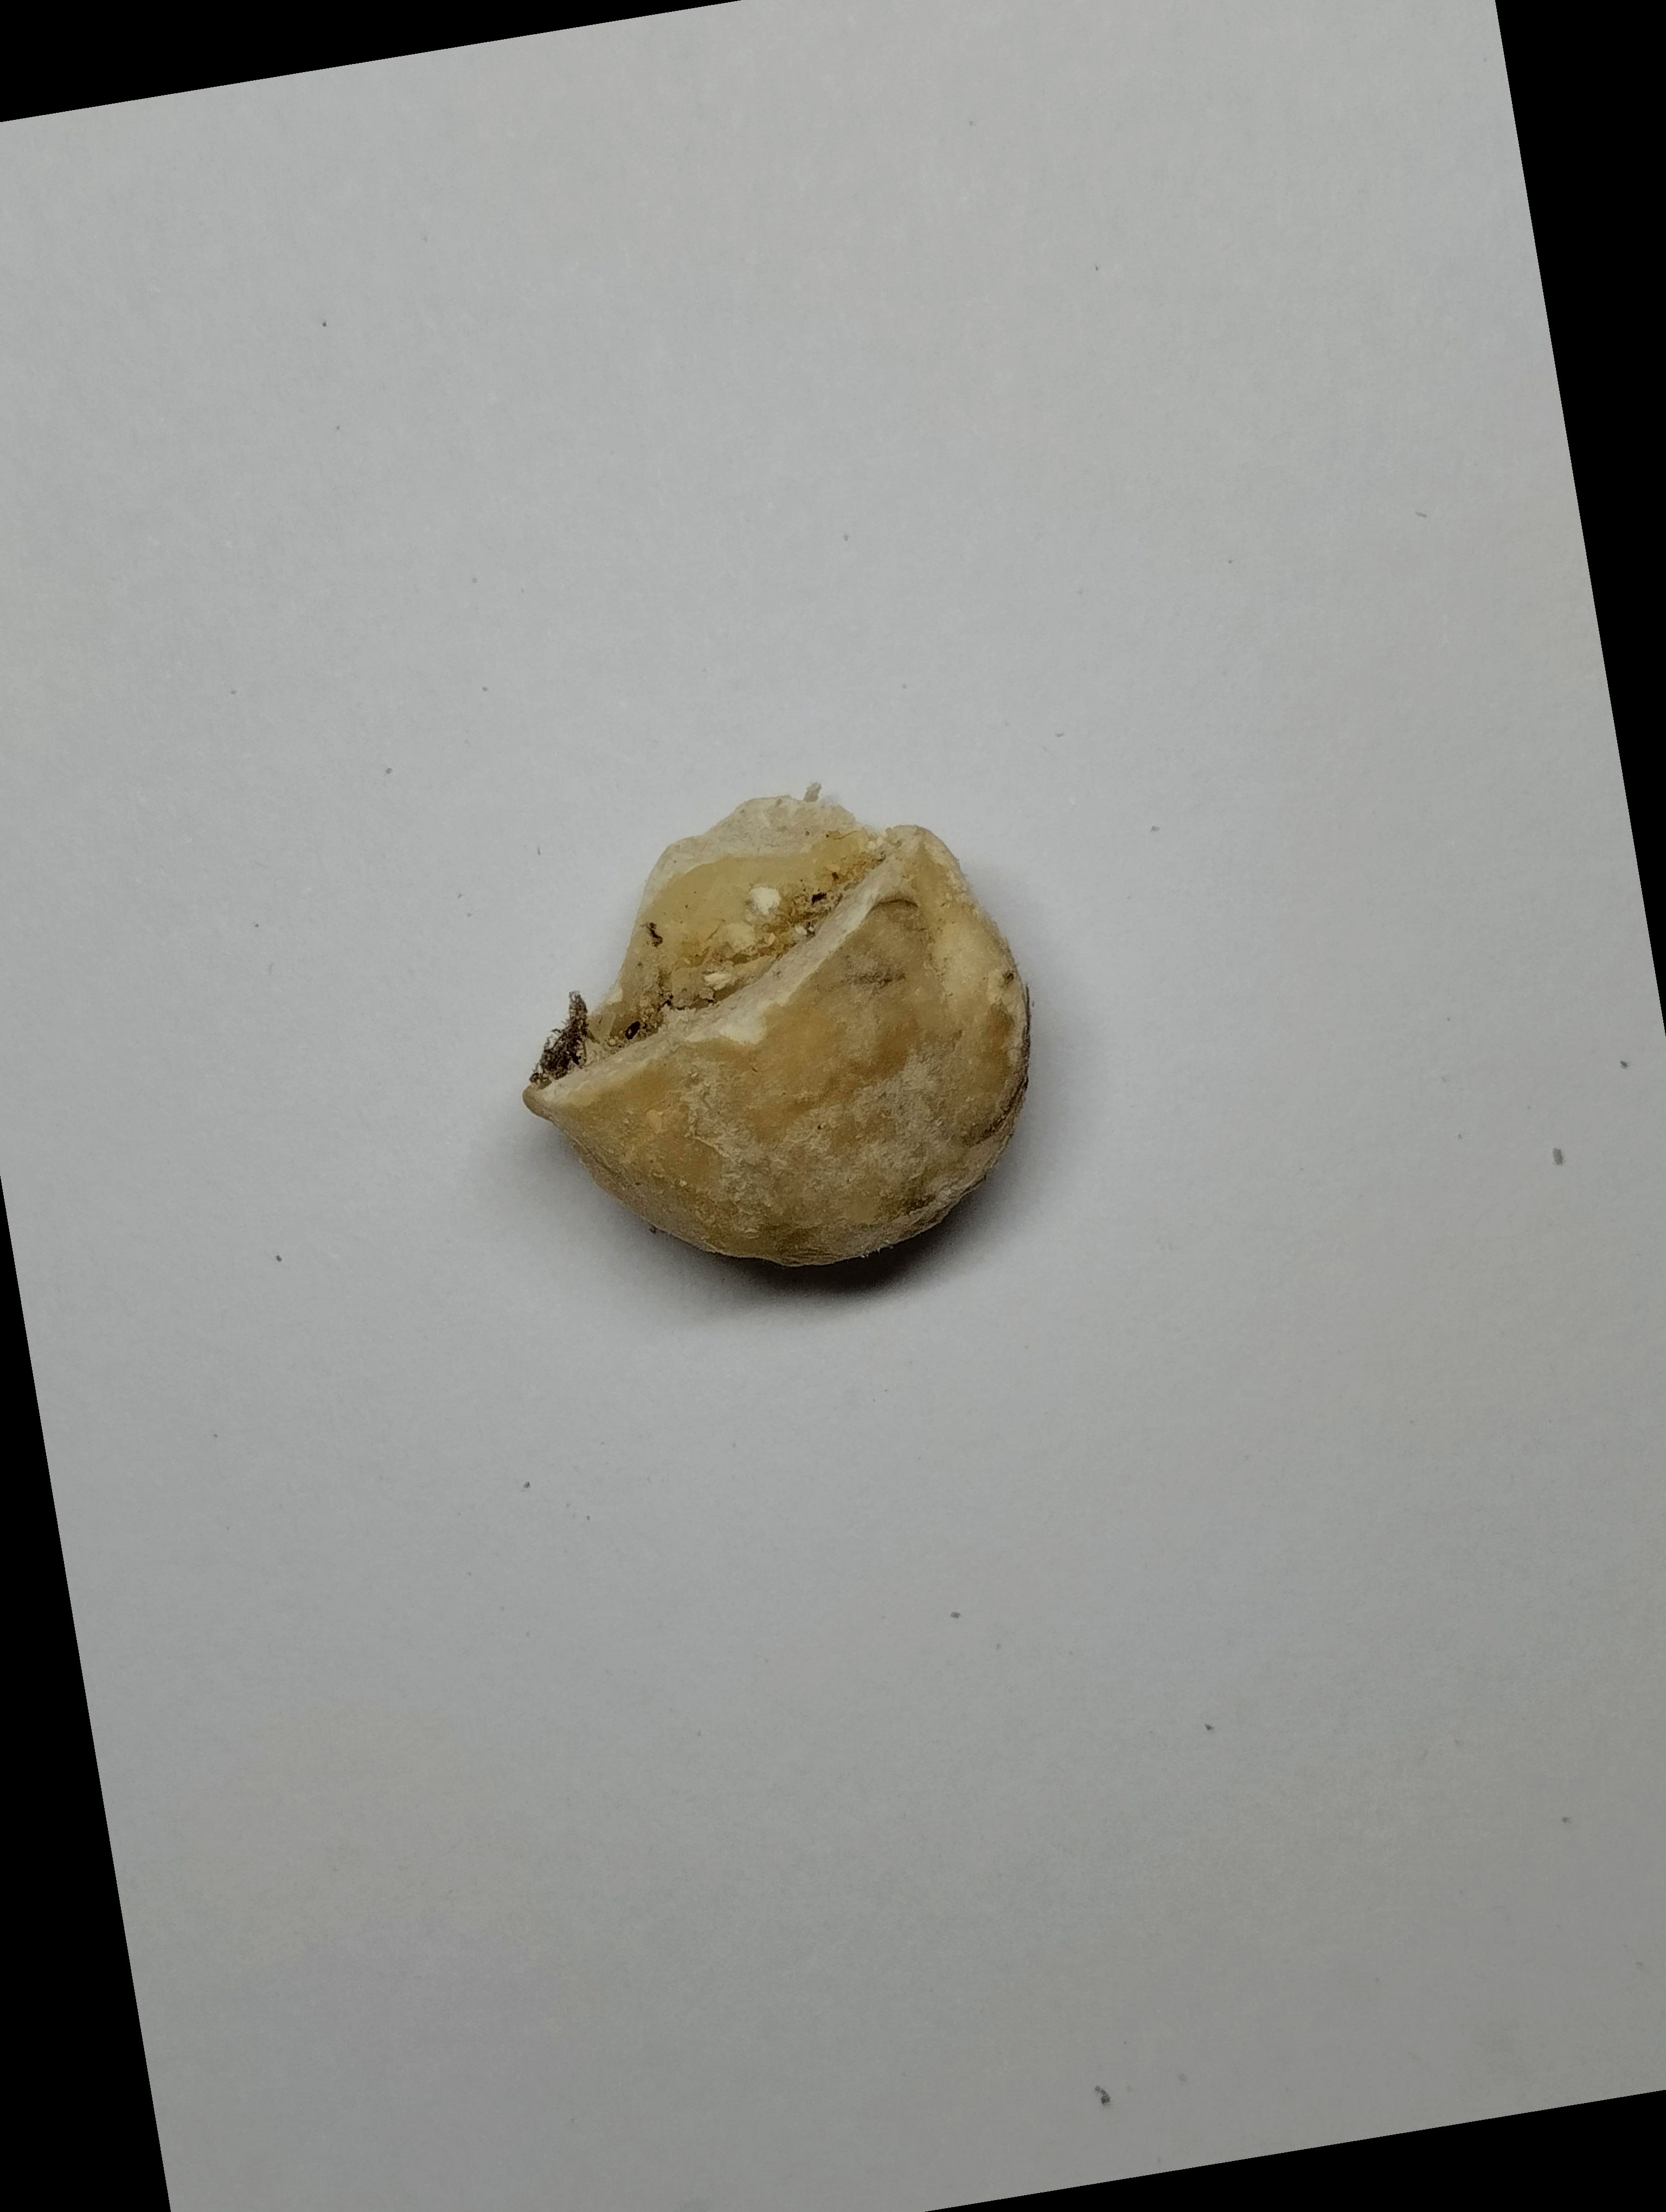
Label: rusak (damaged seed)